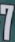
Number: 7